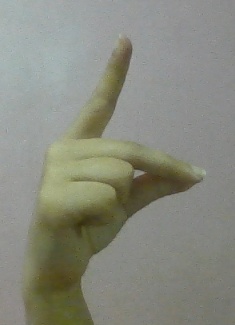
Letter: ta